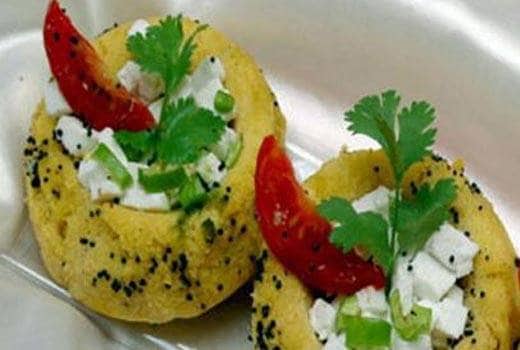
Dish: dhokla